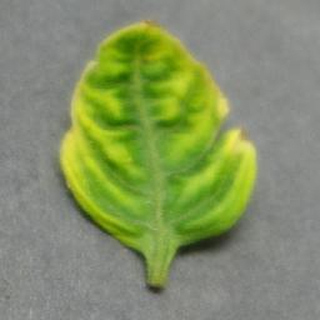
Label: tomato_yellow_leaf_curl_virus